Theology

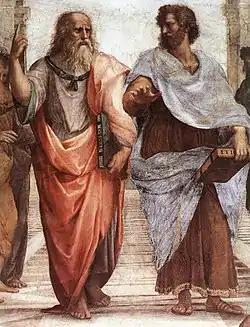
Plato (left) and Aristotle in Raphael's 1509 fresco "The School of Athens"

Greek "theologia" (θεολογία) was used with the meaning 'discourse on God' around 380 BC by Plato in "The Republic".